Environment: real
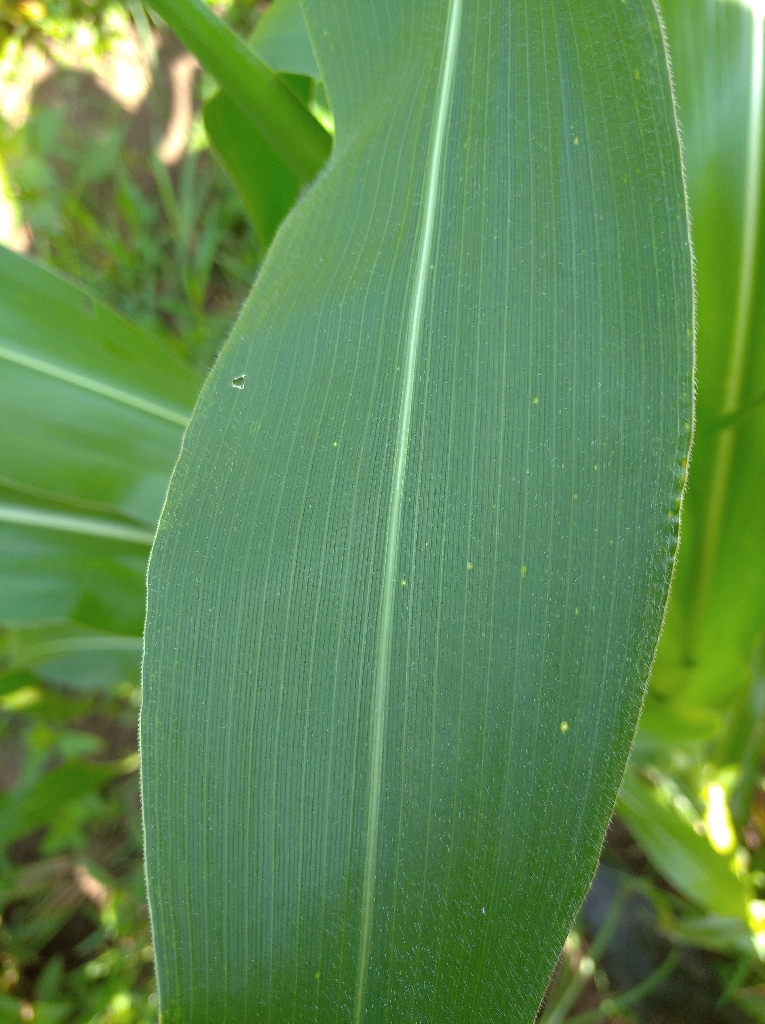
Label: healthy